Nineta Barbulescu

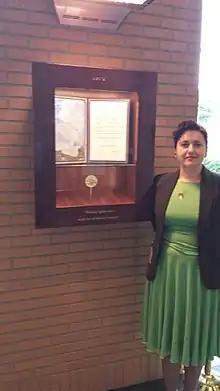
May 2014, Bărbulescu in front of the 2013 Nobel Prize awarded to the Organisation for the Prohibition of Chemical Weapons in the Hague (Netherlands)

Bărbulescu was appointed Ambassador to Australia in mid-2013 by then-President Traian Băsescu. Later in April 2015, she became non-resident ambassador to New Zealand.